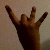
The image shows a hand gesture representing the number 8 in Indian Sign Language.